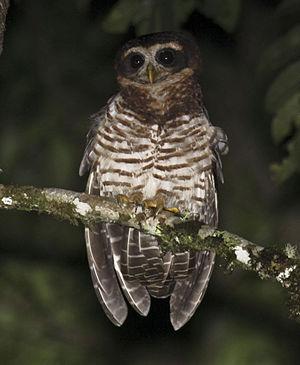
La Chouette à collier est une espèce d'oiseaux appartenant à la famille des strigidés.